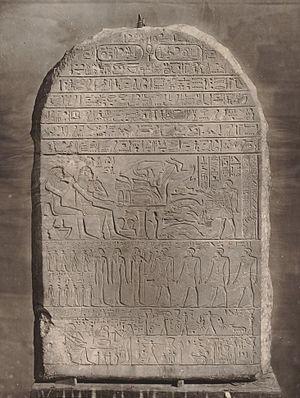
Sésostris Iᵉʳ ou Senousert Iᵉʳ est le fils aîné du fondateur de la XIIᵉ dynastie, Amenemhat Iᵉʳ. Son règne se situe pendant la période d'apogée du Moyen Empire.
Amenemhat Iᵉʳ règne de -1991 à -1962. Il est le premier roi de la XIIᵉ dynastie égyptienne, Manéthon le place comme dernier roi de la XIᵉ dynastie.